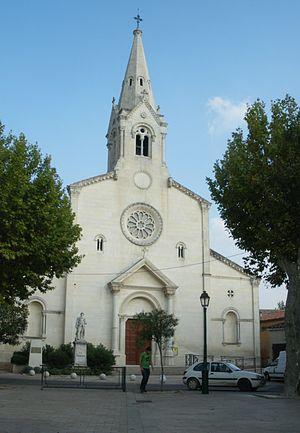
église deSainte Cécile les Vignes, Vaucluse, France
Sainte-Cécile-les-Vignes est une commune française située dans le département de Vaucluse, en région Provence-Alpes-Côte d'Azur.